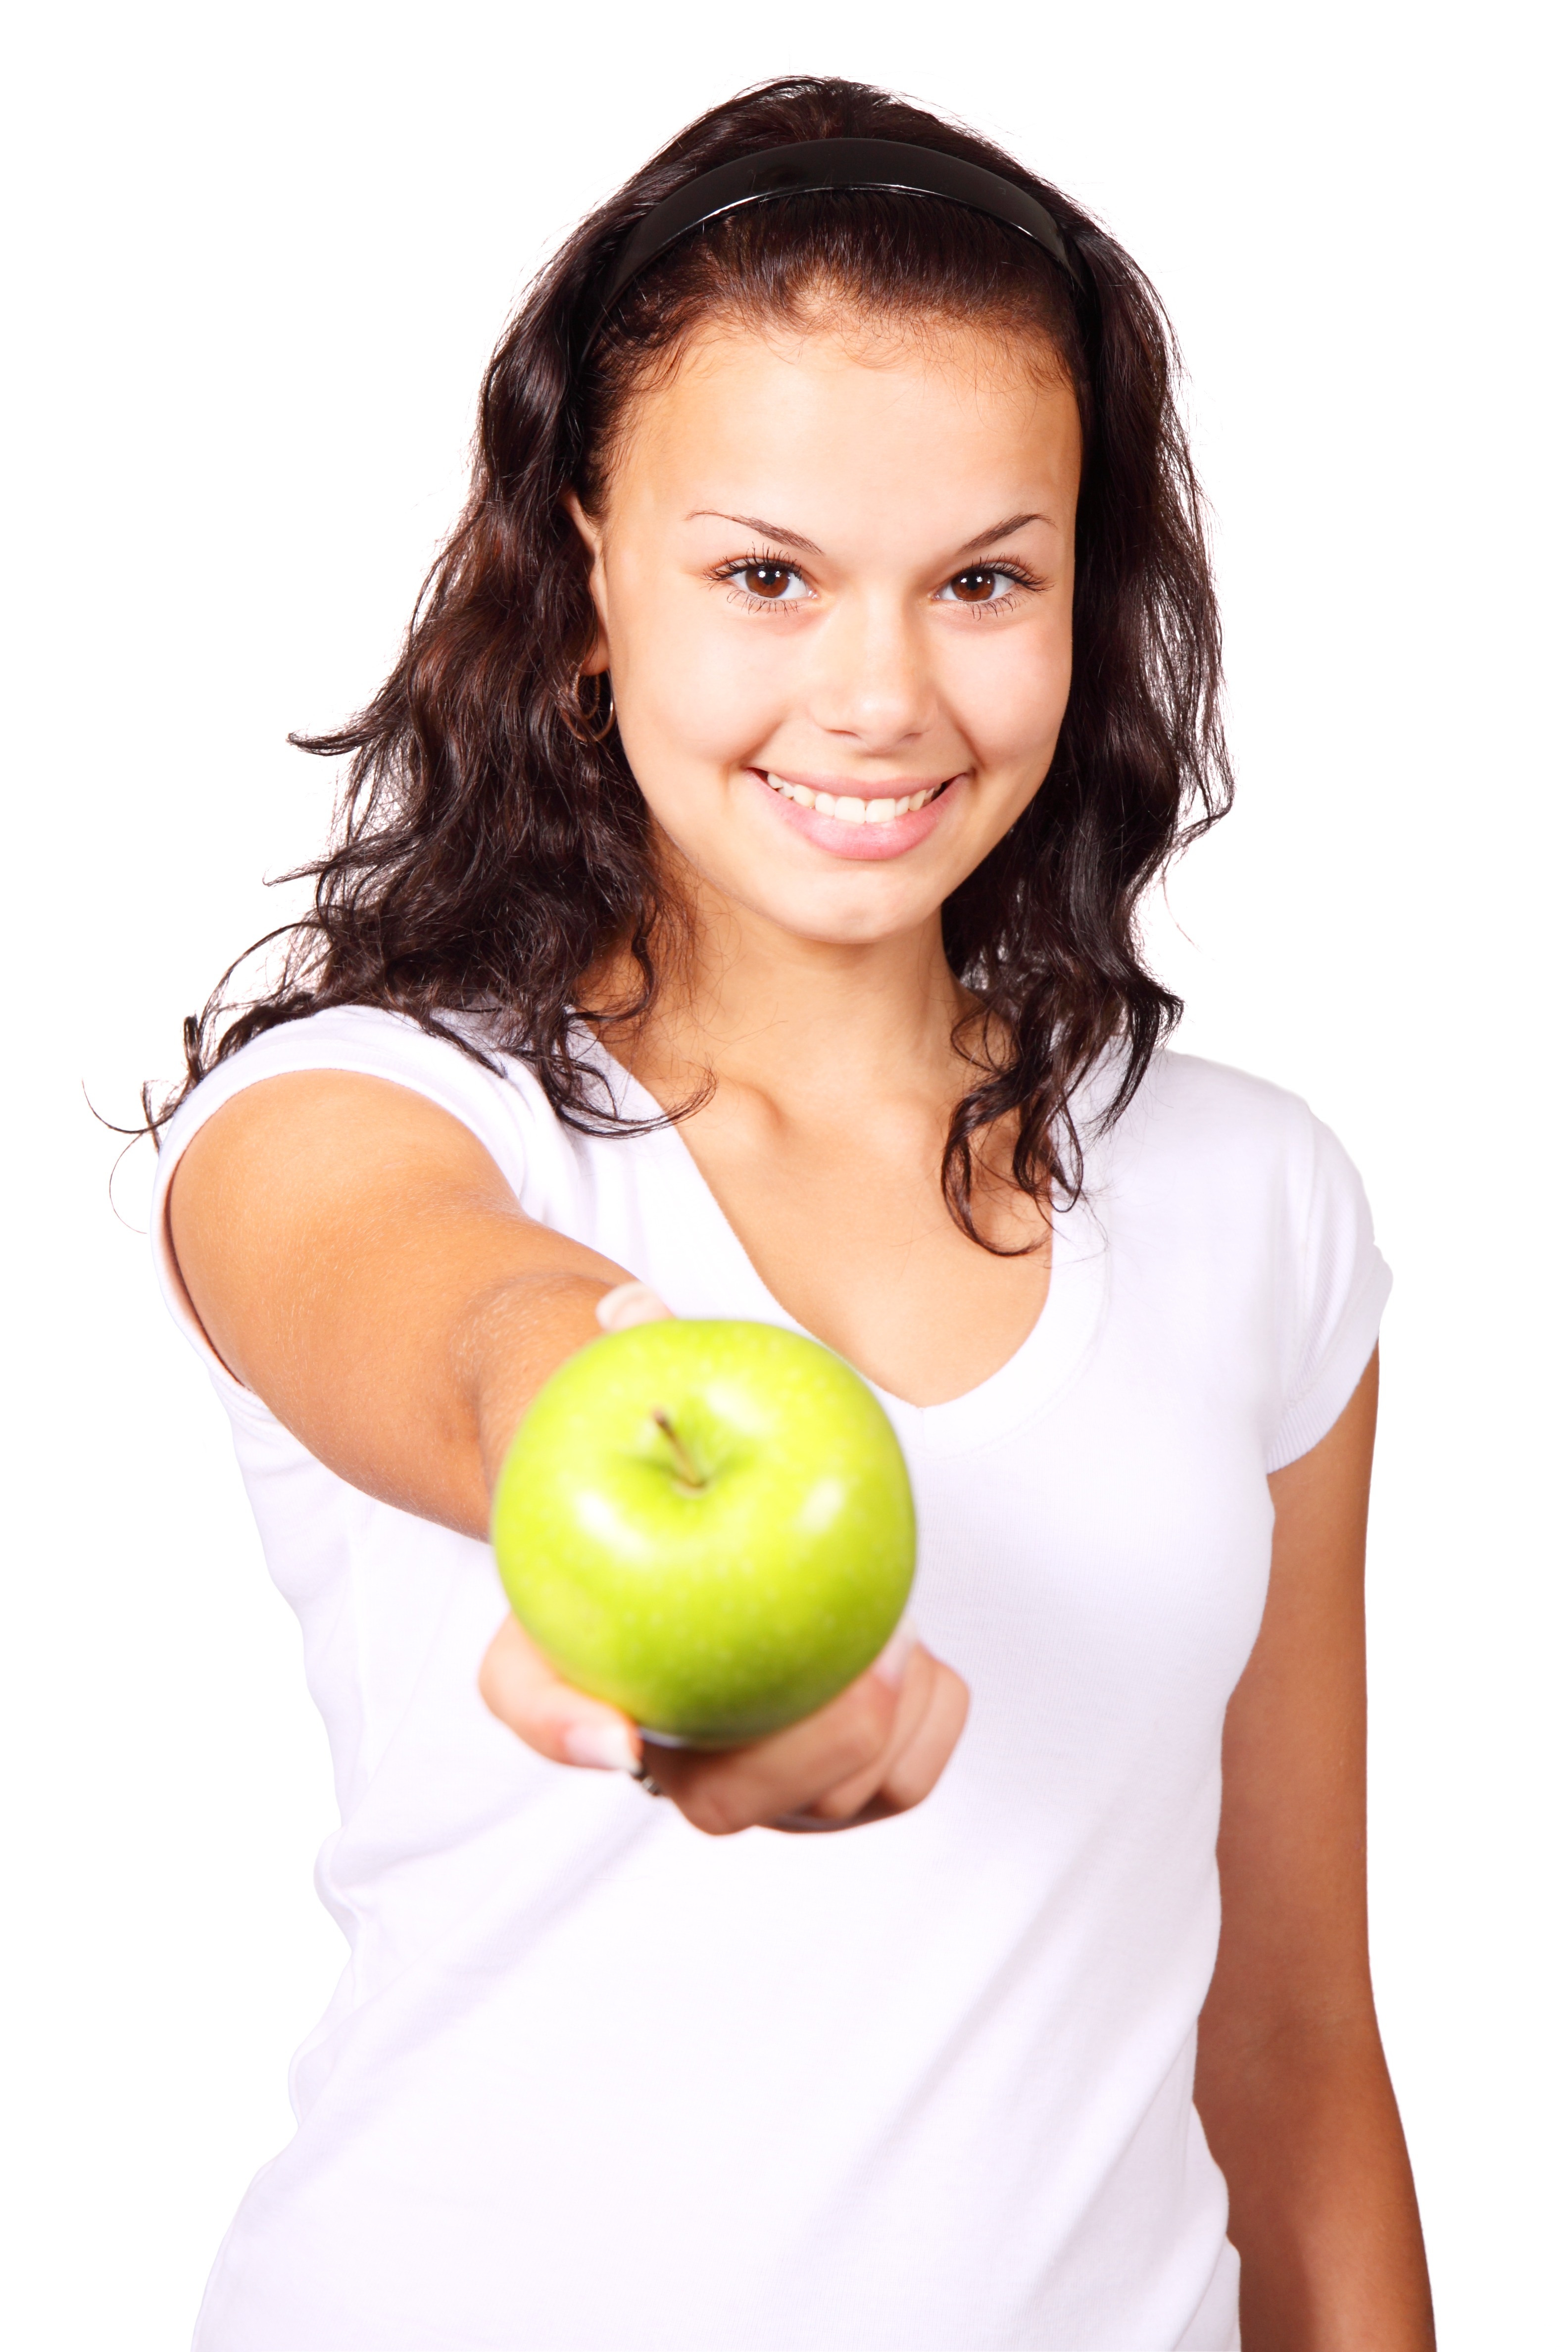
hand, apple, person, girl, woman, fruit, female, finger, food, green, produce, juicy, healthy, arm, holding, human body, face, eating, single, head, ball, skin, organ, diet, flavor, abdomen, photo shoot, brassiere, sense